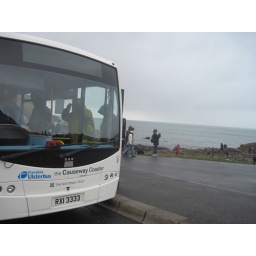
Tuesday, April 5 in Northern Ireland. County Antrim, Bushmill's Distillery, the Giant's Causeway and the coast of Northern Ireland by bus